Humble Administrator's Garden

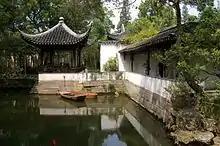
The Humble Administrator's Garden

The garden contains numerous pavilions and bridges set among a maze of connected pools and islands. It consists of three major parts set about a large lake: the central part (Zhuozheng Yuan), the eastern part (once called Guitianyuanju, Dwelling Upon Return to the Countryside), and a western part (the Supplementary Garden). The house lies in the south of the garden. In total, the garden contains 48 different buildings with 101 tablets, 40 steles, 21 precious old trees, and over 700 Suzhou-style penjing/penzai. According to , compared with the layout from the Zhenghe period in the Ming dynasty, the garden "now has more buildings and islets", and although lacks a "lofty" feeling, it is "still a masterpiece of meticulous work". Liu Dunzhen judged that the arrangement of rocks and water in the ponds of the central third may have its origins in the early Qing. The western third retains the late nineteenth-century layout, while the eastern third has seen several renovation since. But Clunas believes that even this is unreasonably optimistic, and he underlines that Liu Dunzhen and others tend to imply that, "despite the vicissitudes of history, there is continuity at the much more important level of essence".